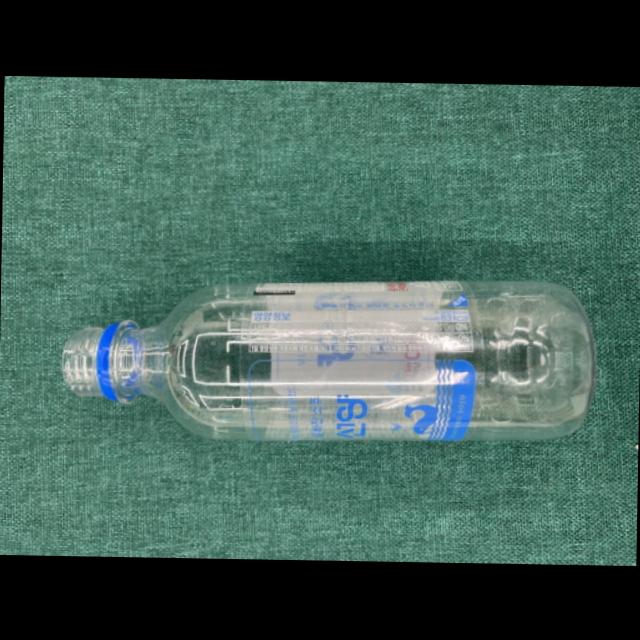
Label: bottles